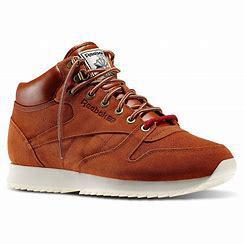
Brand: Reebok
Model: Classic Leather